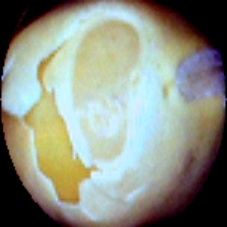
Label: Skin-damaged